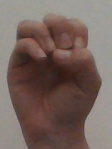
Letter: ha